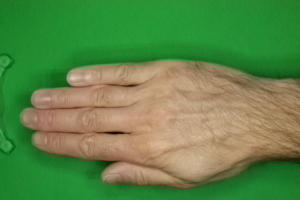
Label: paper